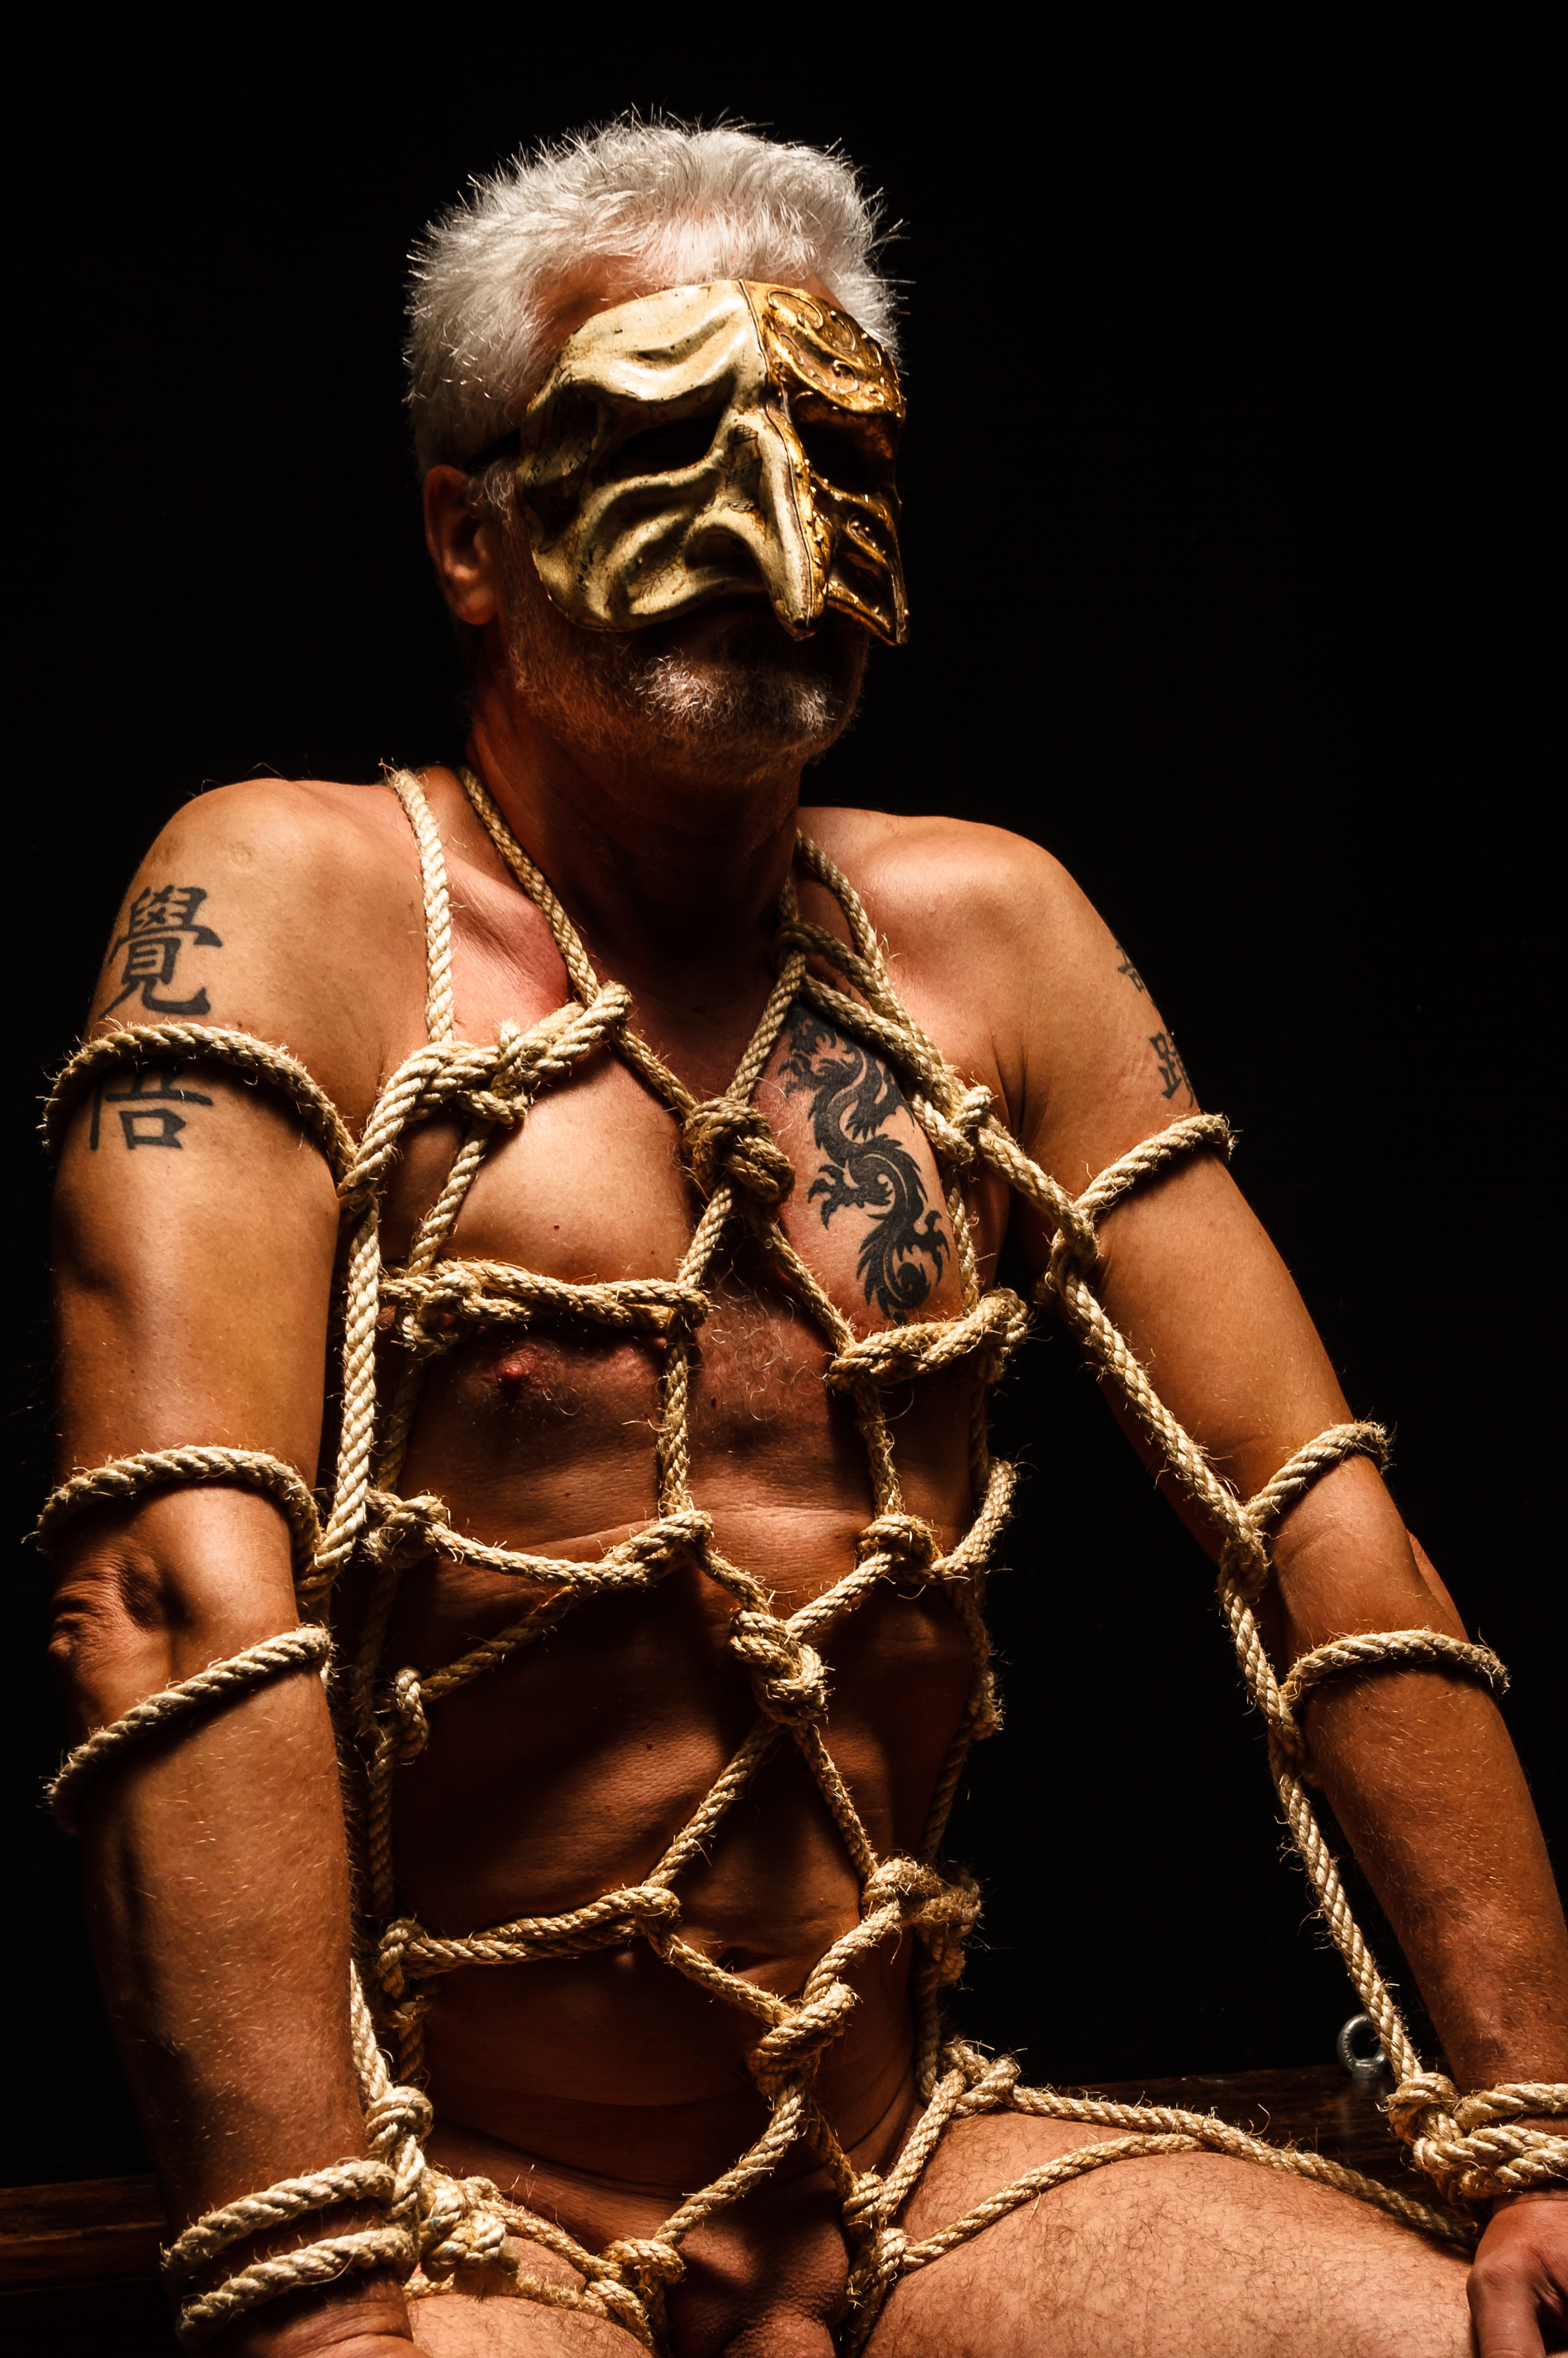
bondage, tattoo, japanese, skin, human, muscle, tribe, human body, chest, wrestler, Barechested, flesh, woman warrior